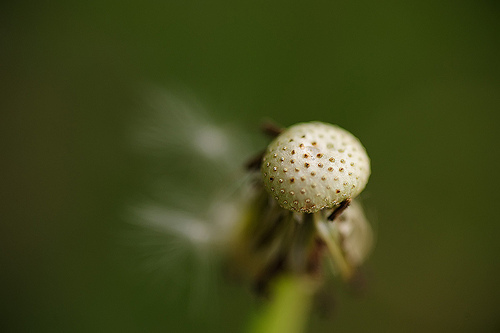
Flower: dandelion